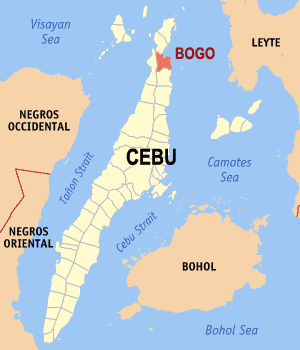
Le phare de Capitancillo est un phare situé sur l'îlot Capitancillo, au large de la ville de Bogo dans la province Cebu, aux Philippines.
Bogo est une municipalité de la province de Cebu, au nord-est de l'île de Cebu, aux Philippines.